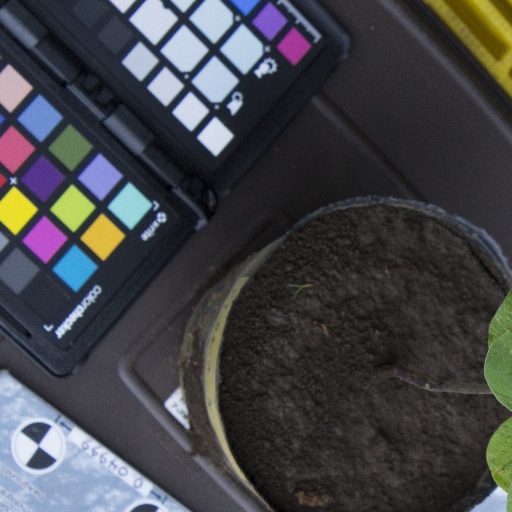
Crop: soybean